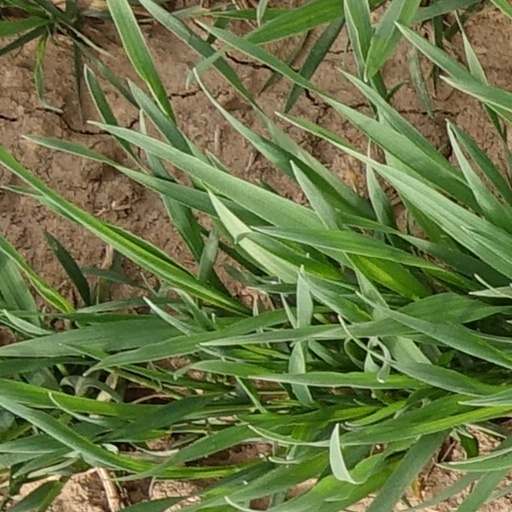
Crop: wheat